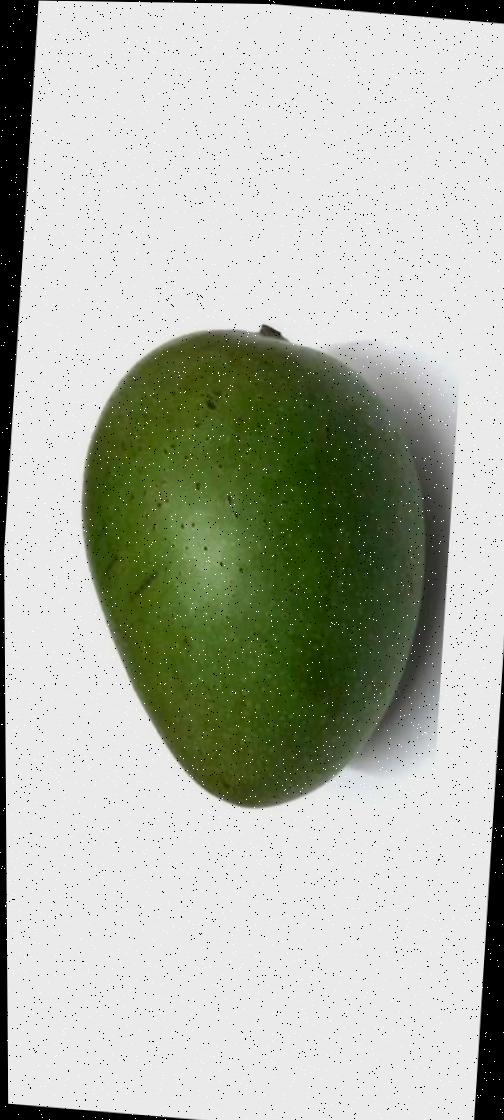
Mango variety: Ashshina Zhinuk